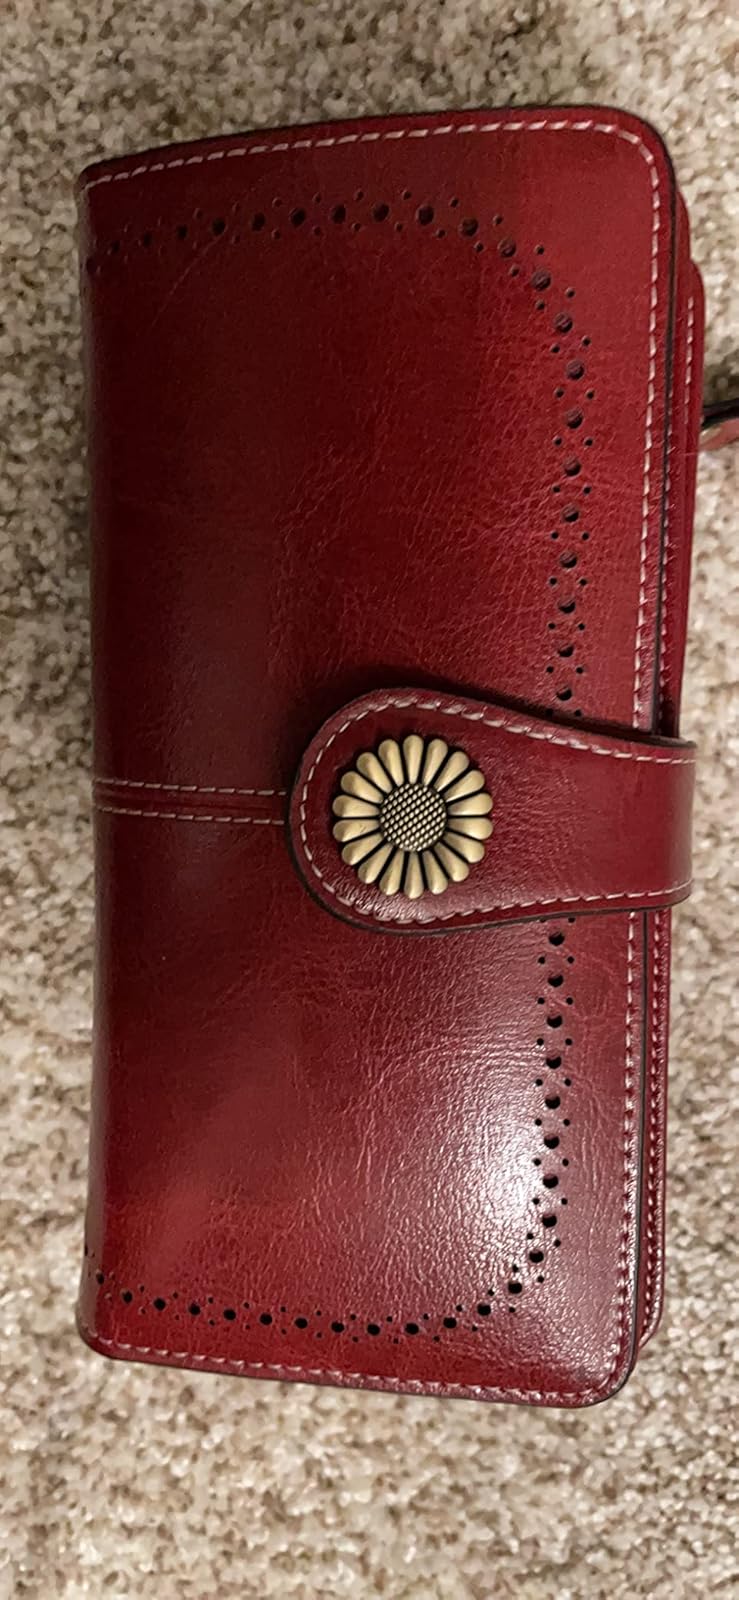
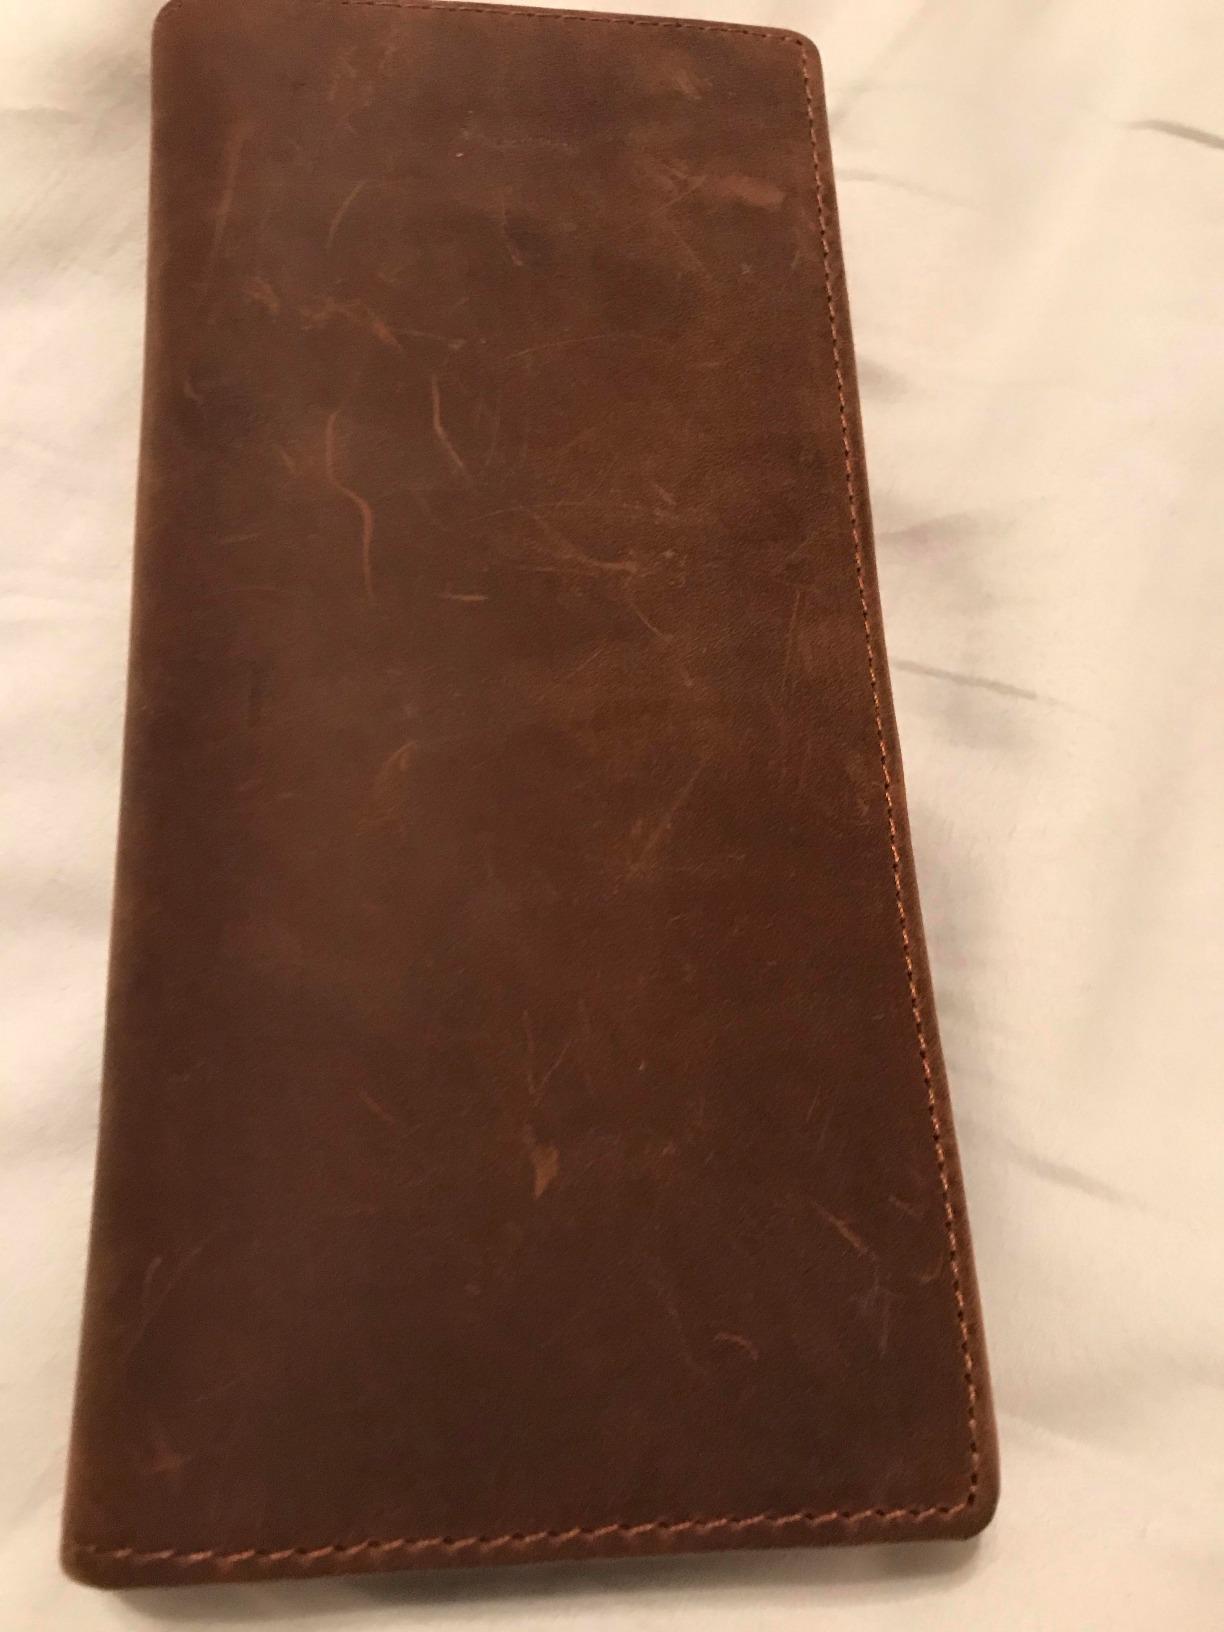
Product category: accessories_wallet
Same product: no